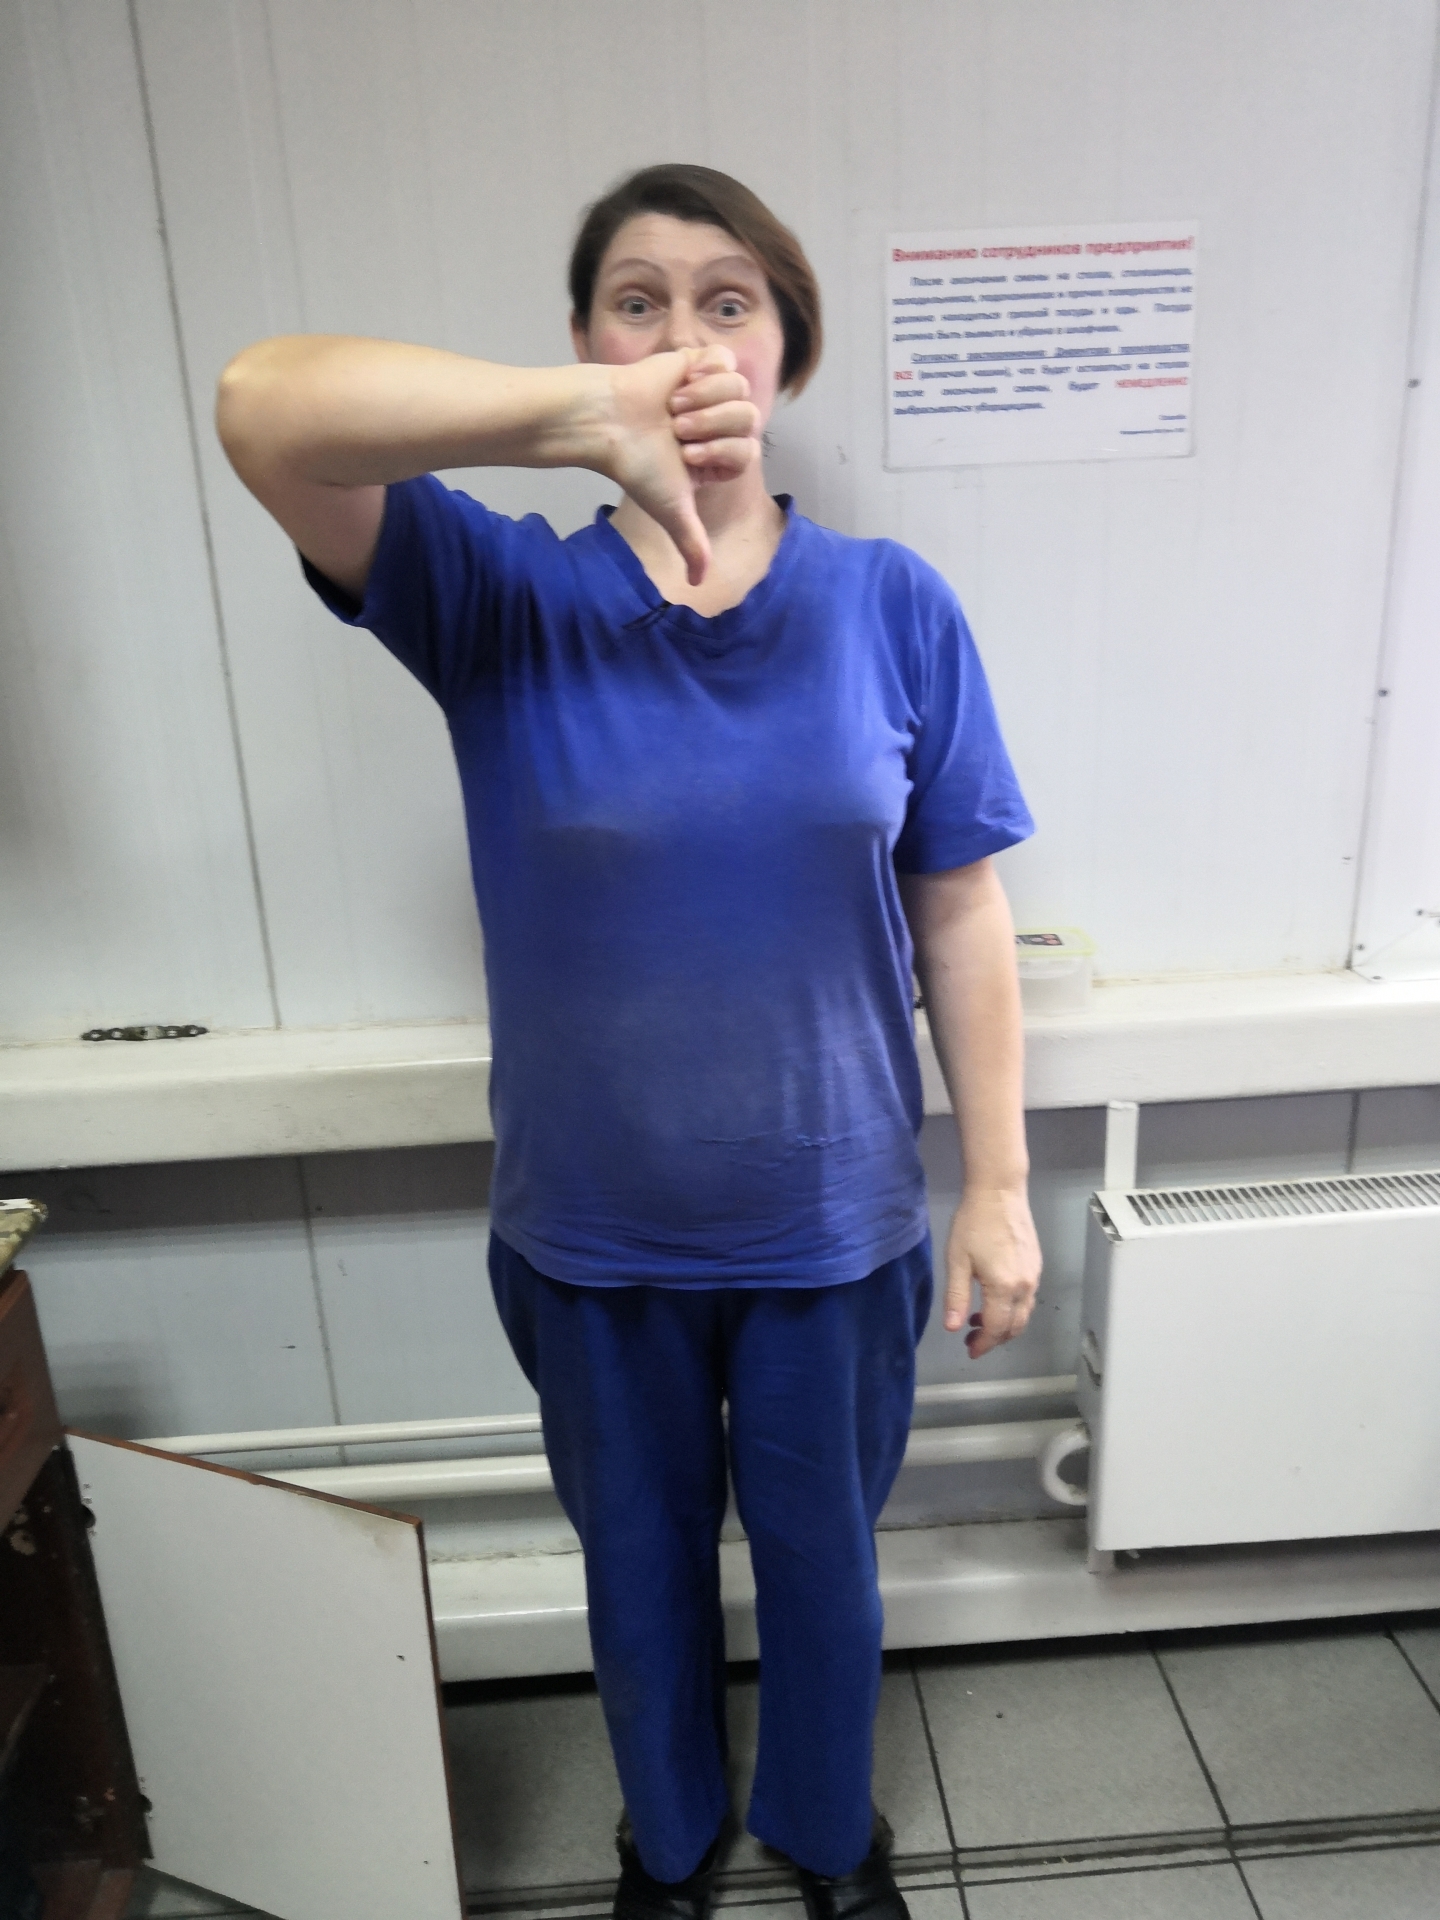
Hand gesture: dislike